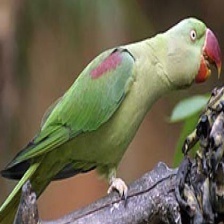
Species: ALEXANDRINE PARAKEET
Scientific name: PSITTACULA EUPATRIA